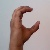
The image shows a hand gesture representing the letter 'C' in Indian Sign Language.